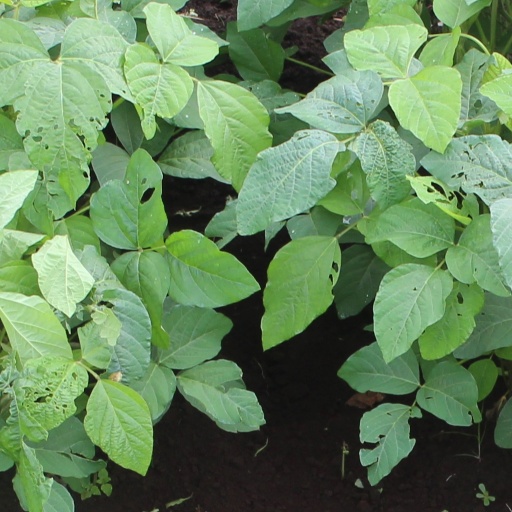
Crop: soybean